Harpy Tomb

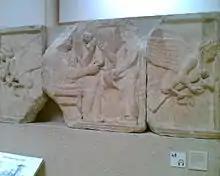
The Harpy Tomb reliefs in the British Museum

The reliefs show seated figures receiving gifts from standing figures. At the left and right edges on the north and south sides are winged female creatures with bird bodies (the "Harpies"). The winged creatures are carrying away small childlike figures.